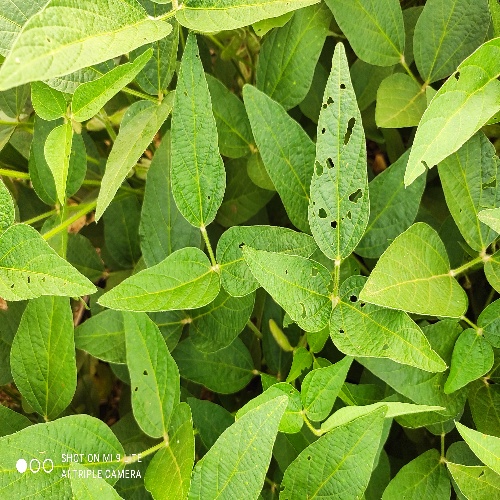
Label: Caterpillar